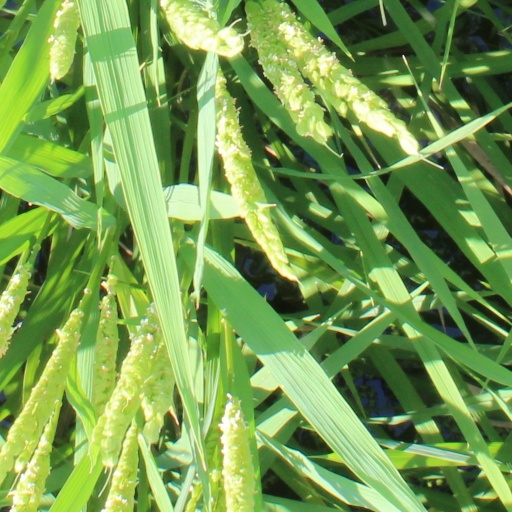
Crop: rice